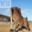
Label: kangaroo